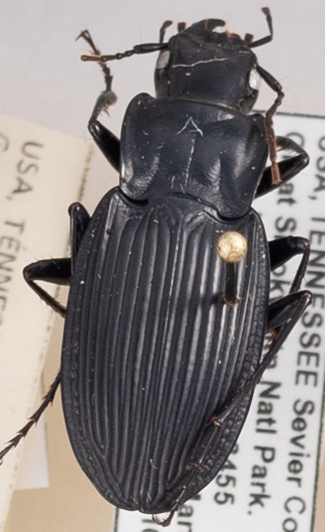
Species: Dicaelus teter
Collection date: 2022-05-10
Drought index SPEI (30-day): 0.24
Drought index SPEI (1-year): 0.32
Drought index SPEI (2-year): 0.9